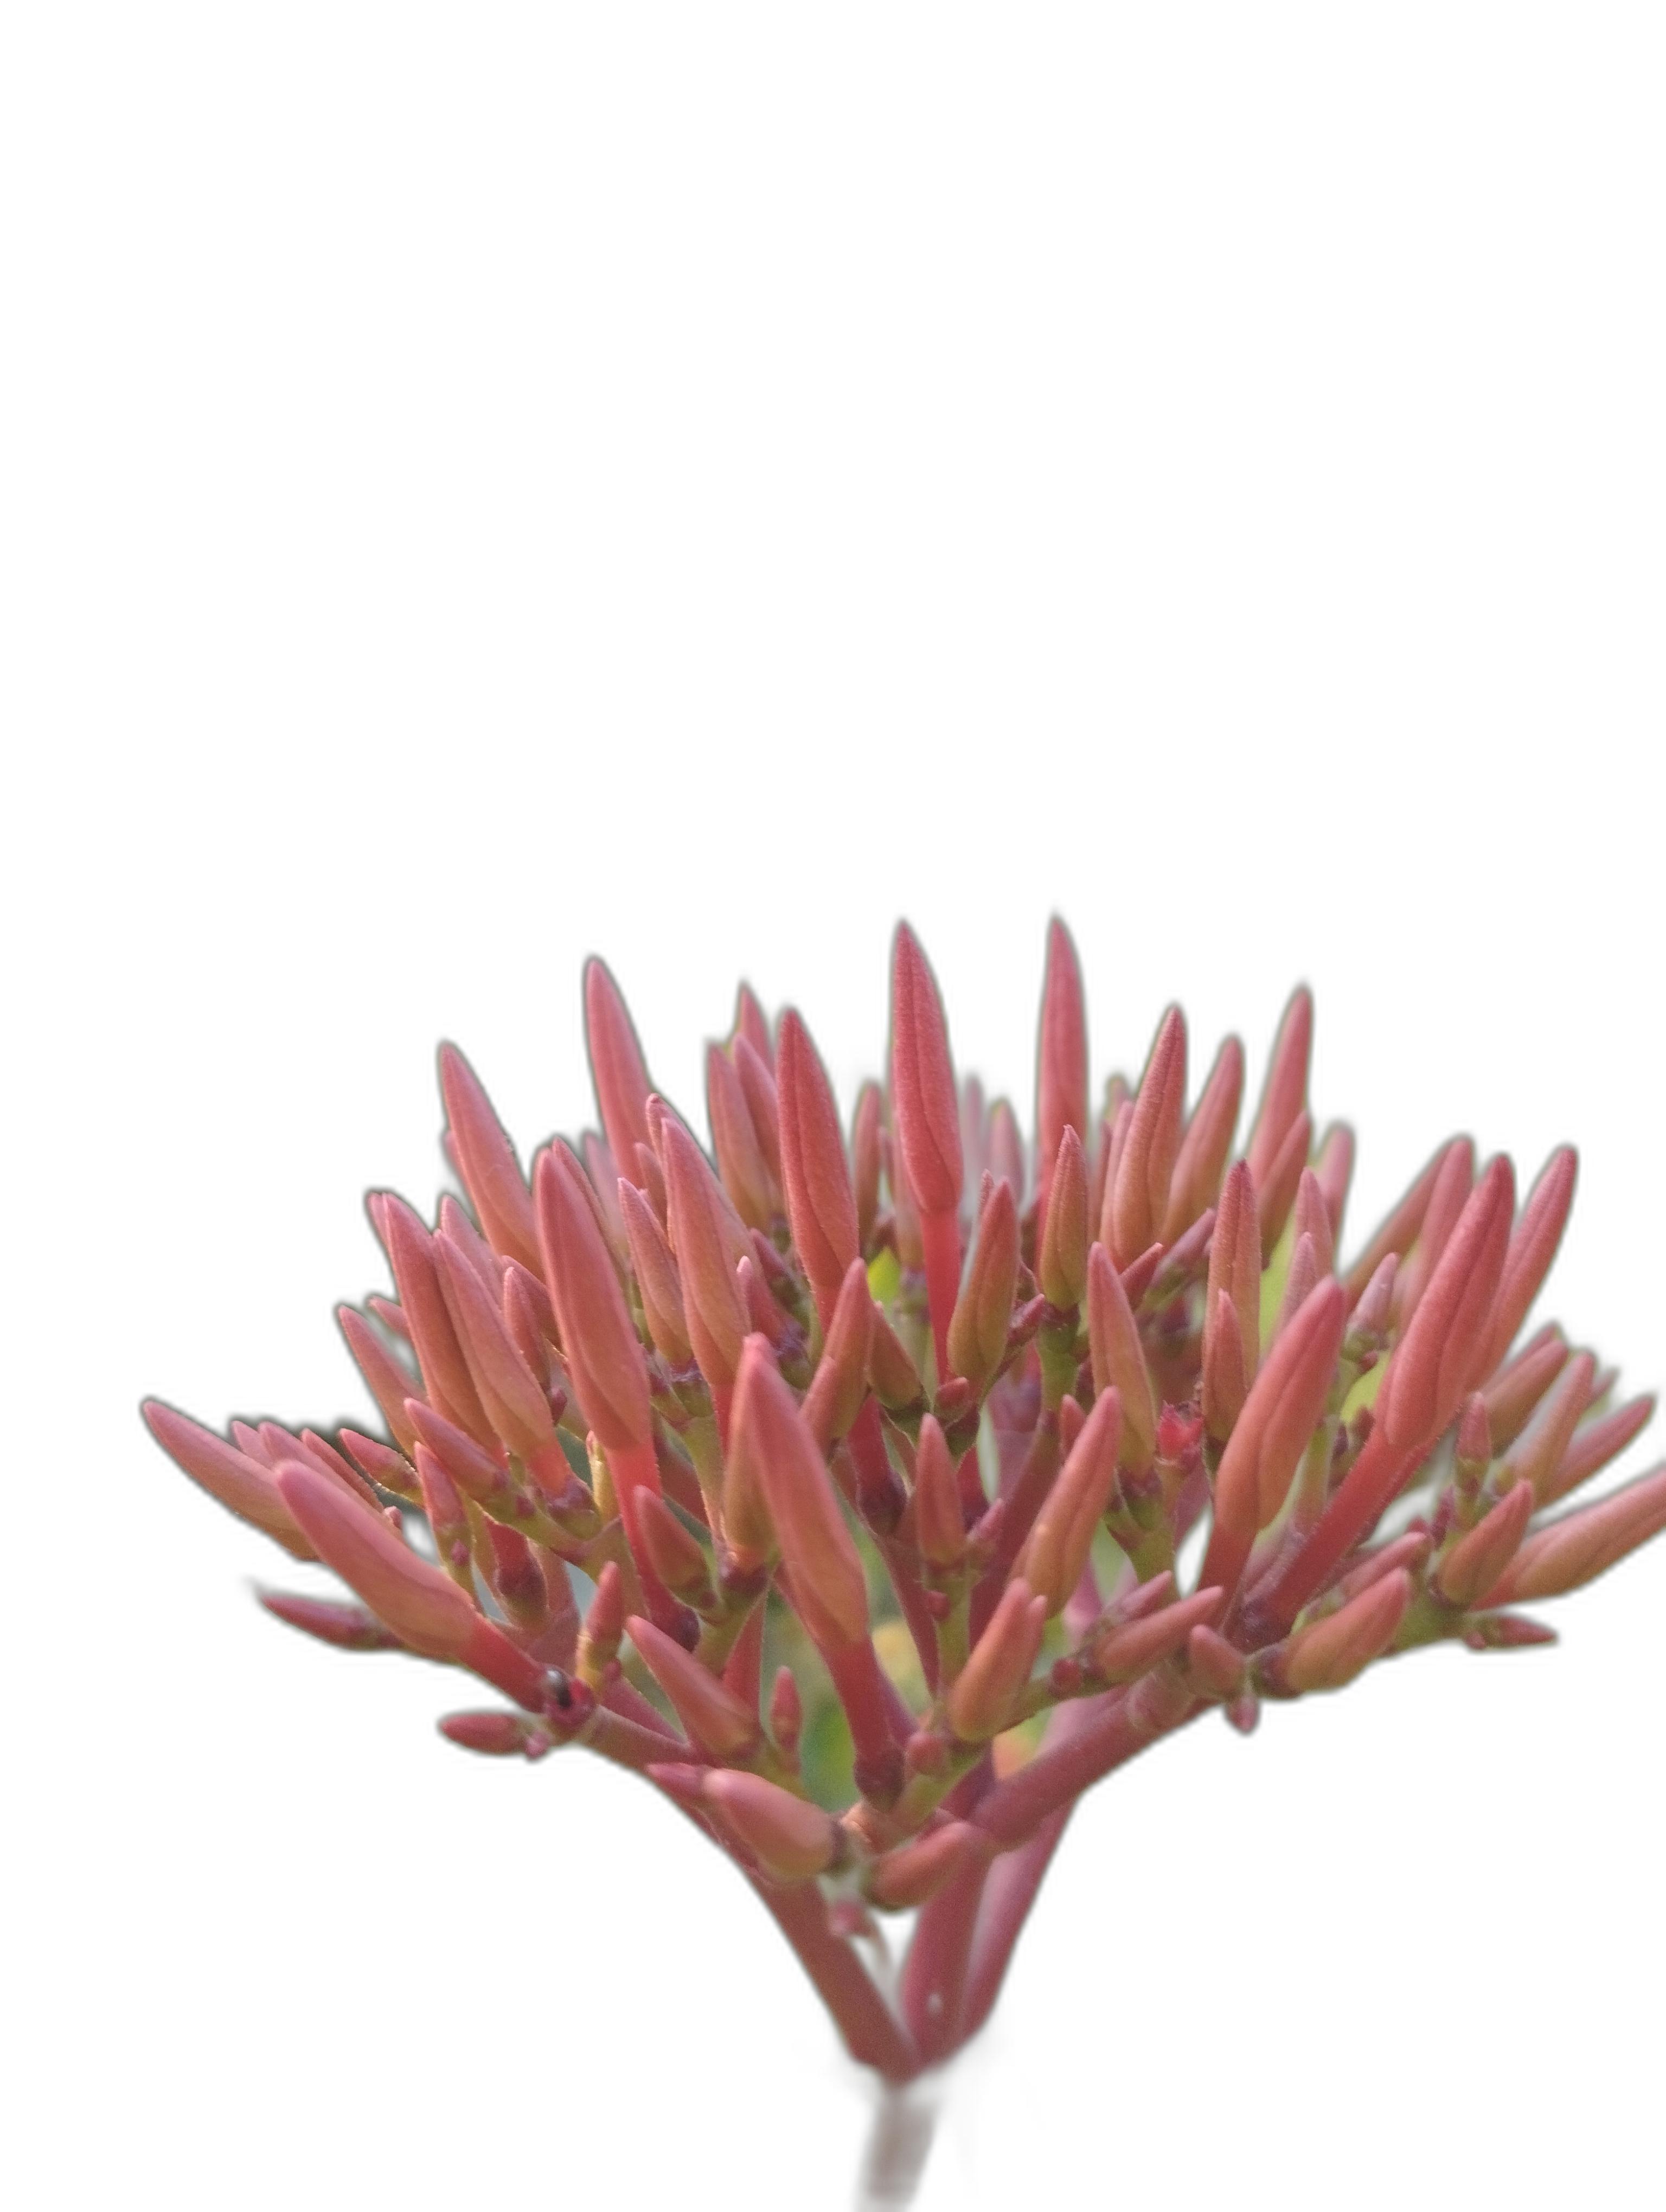
Label: Jungle geranium